Millwood, Washington

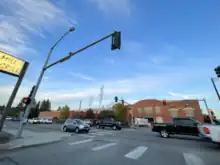
The Inland Empire Paper Company facility in Millwood, the town's namesake

According to the Tacoma Public Library's Washington Place Names database: "In 1900, it was chosen as a station by the Spokane-Coeur d'Alene Electric Railway, and was named Woodard's for the family who owned the land along the railway route. When Inland Empire Paper Company built a paper mill they requested a name change to Milltown. Railway officials refused the change unless the Woodard family agreed. A compromise resulted, using the word mill combined with the first four letters of Woodard. It was incorporated October 27, 1927."